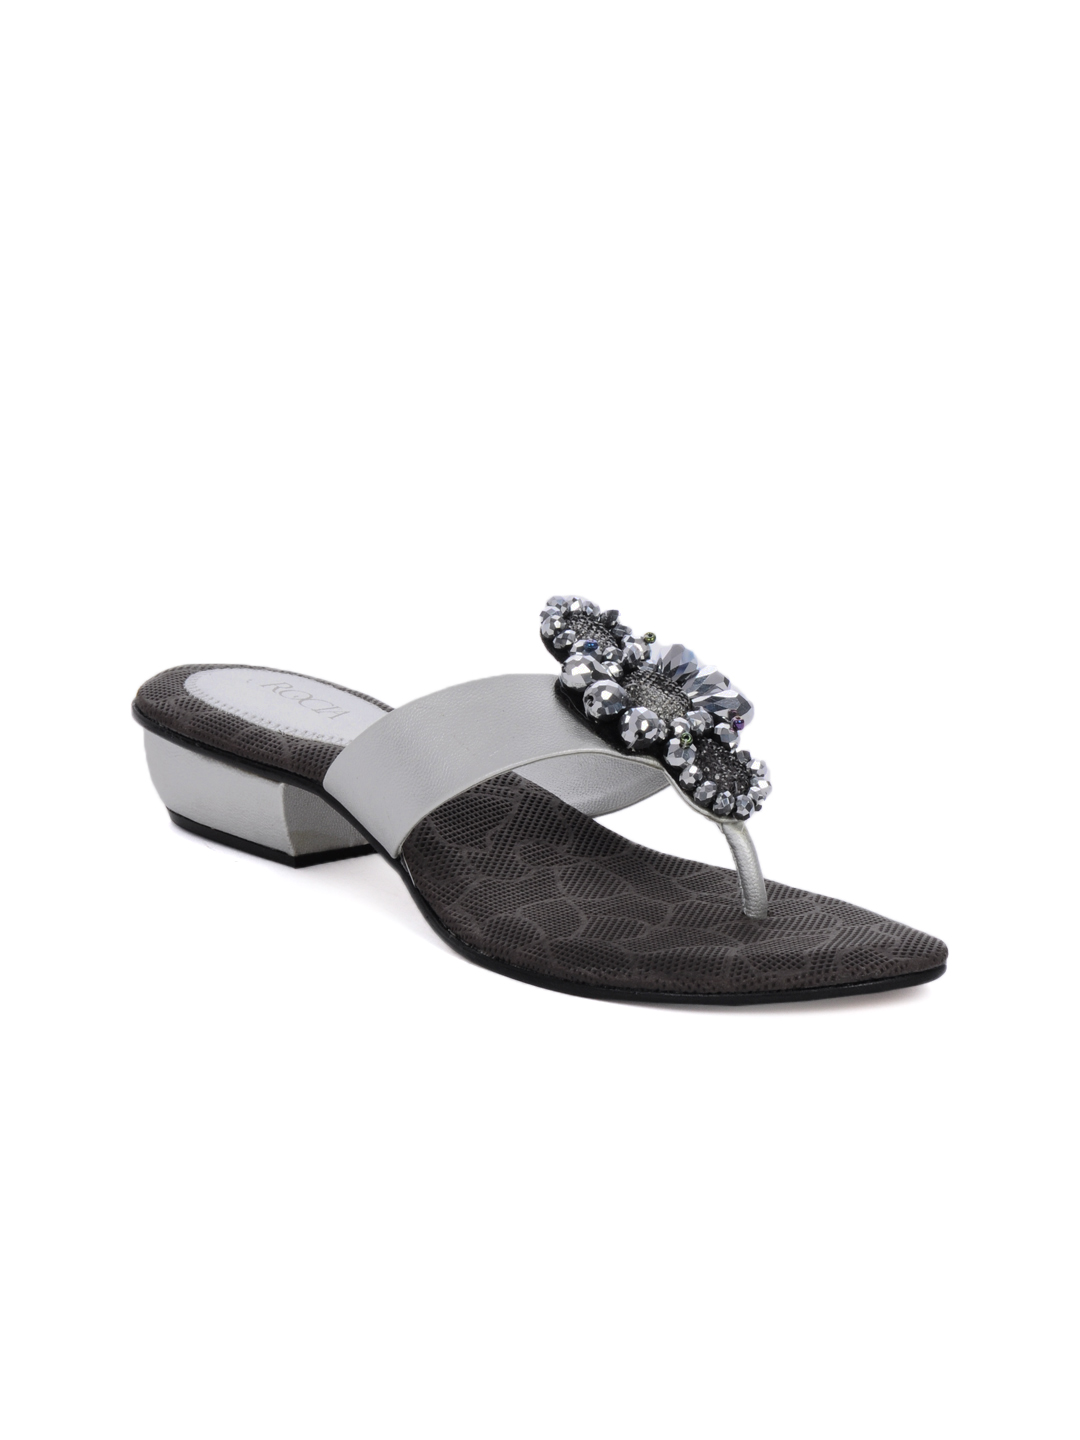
Rocia Women Silver Casual Sandals
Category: Footwear / Shoes / Flats
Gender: Women
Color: Silver
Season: Winter 2012
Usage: Casual